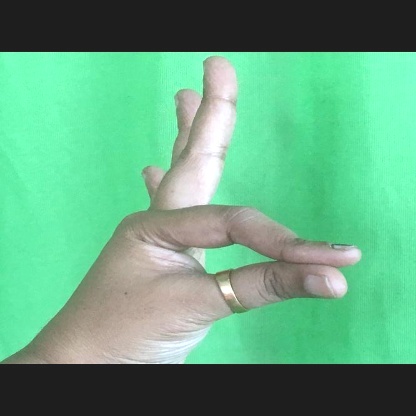
Mudra: Hamsasyam